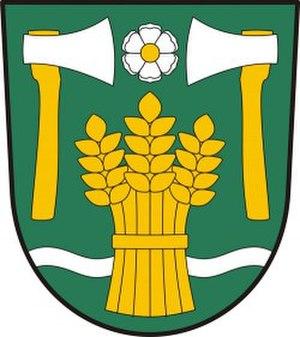
Příseka est une commune du district de Havlíčkův Brod, dans la région de Vysočina, en Tchéquie. Sa population s'élevait à 133 habitants en 2019.